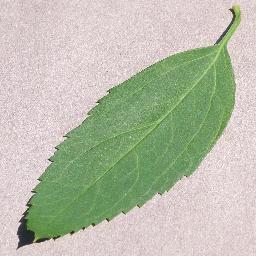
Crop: cherry
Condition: (including_sour)_healthy